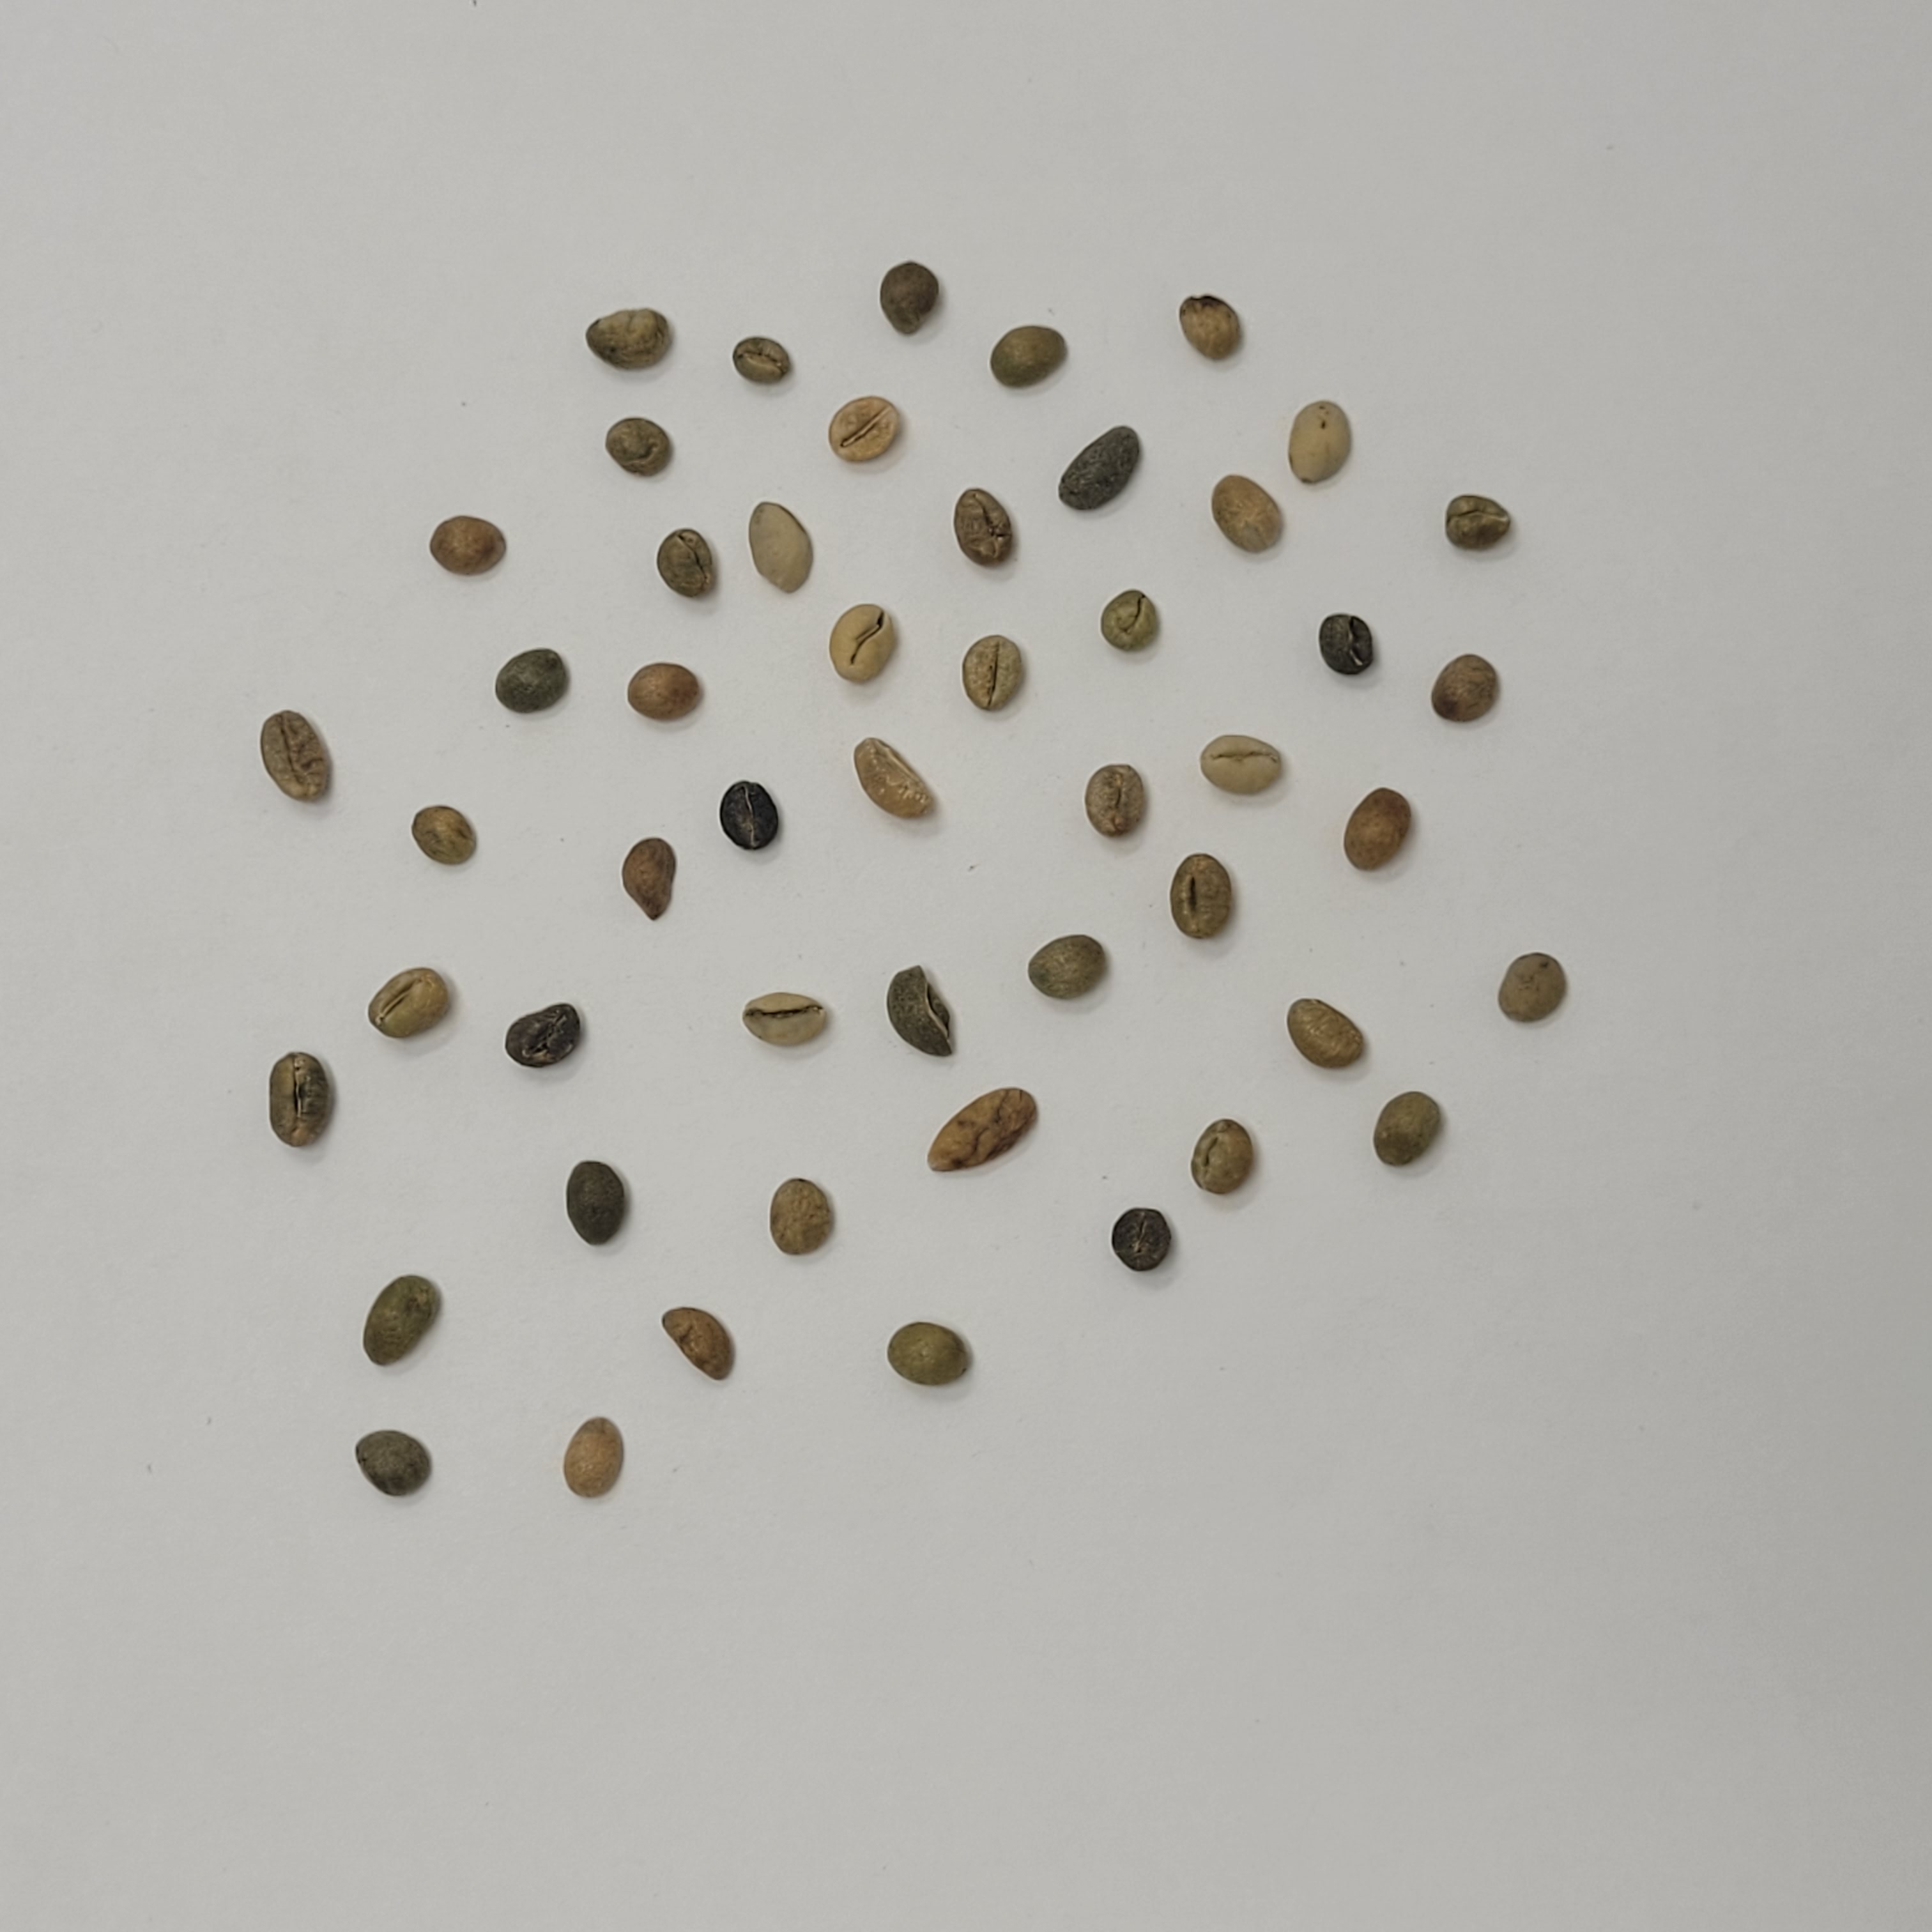
Coffee bean quality grade: Bits